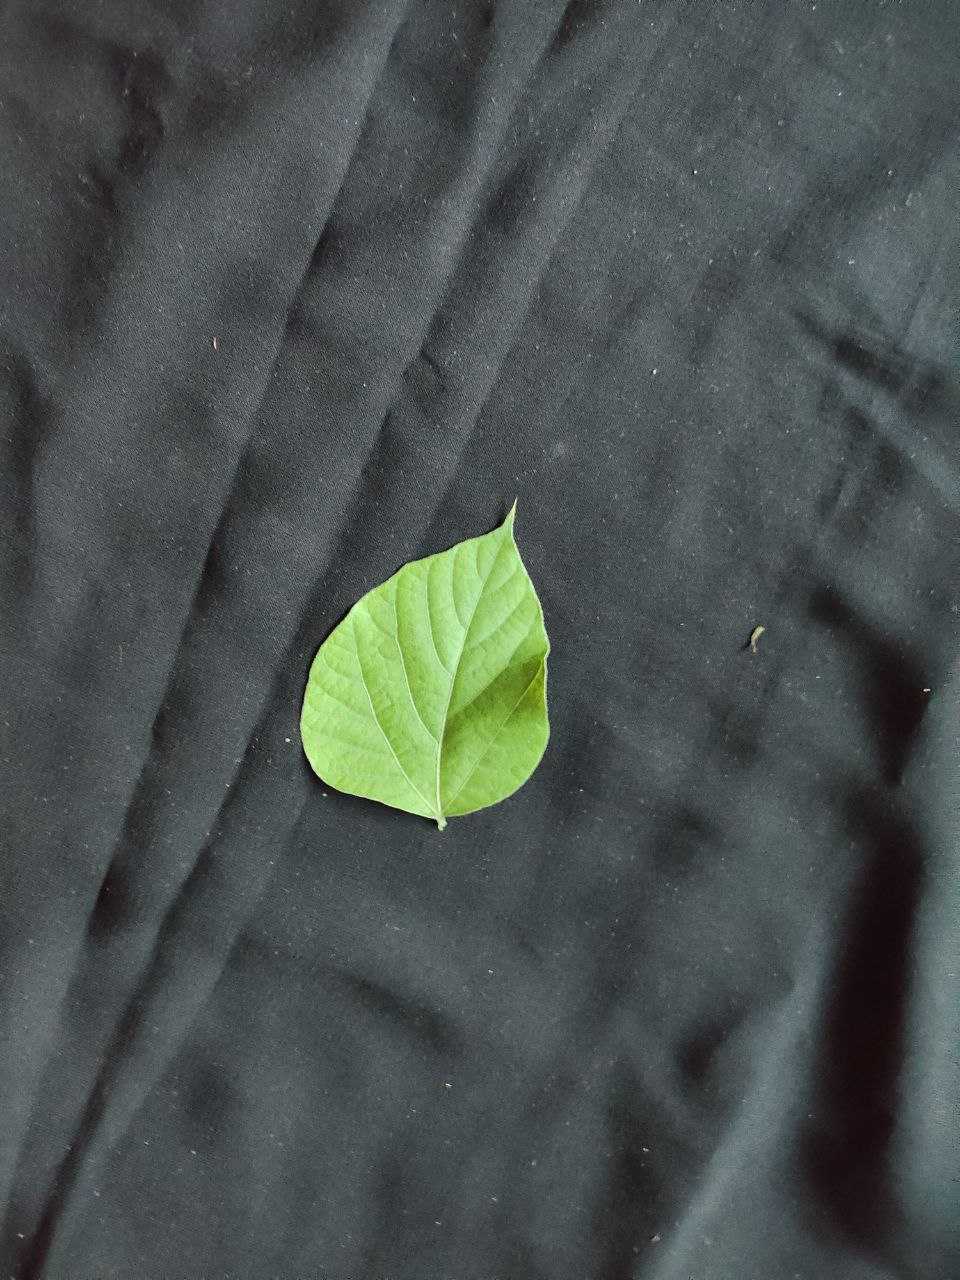
Crop: bean
Leaf condition: Fresh Leaf